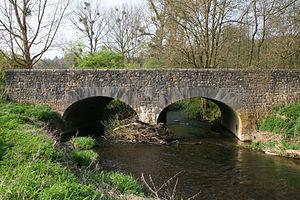
Leval-Chaudeville (Belgique), vieux pont sur la Hantes.
Leval-Chaudeville est un village de la province de Hainaut, en Belgique. Traversé par la Hantes, son territoire est borné au nord par Bousignies-sur-Roc et Thirimont, à l’est par Beaumont, au sud-est par Solre-saint-Géry et au sud et à l’ouest par Leugnies.